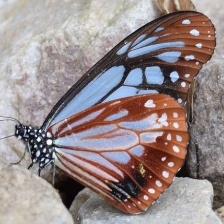
Species: CHESTNUT